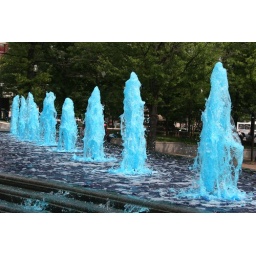
These blue water fountains are across the street from the National Archives here in Washington, DC